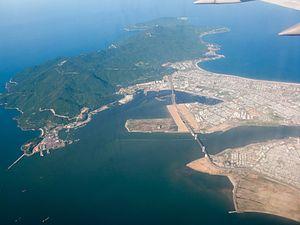
La montagne Sơn Trà est une montagne située sur la péninsule de Sơn Trà, dans le district de Sơn Trà appartenant à la ville de Đà Nẵng, au Viêt Nam, surplombant la baie de Đà Nẵng et la mer de Chine méridionale.
Le Han est un fleuve coulant au centre-sud du Viêt Nam, dans la région Côte centrale du Sud dans la province de Annam, et traverse notamment la ville de Đà Nẵng avant de se jeter dans la mer de Chine méridionale.